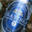
Label: can